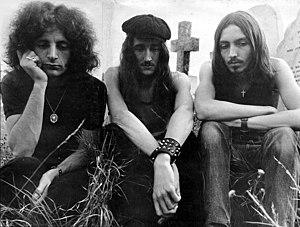
Atomic Rooster est un groupe rock britannique. Il a d'abord été actif de 1970 jusqu'en 1983. Suite à sa séparation en 1983, le groupe revient en 2016 avec la permission de la veuve du claviériste Vincent Crane décédé en 1989.